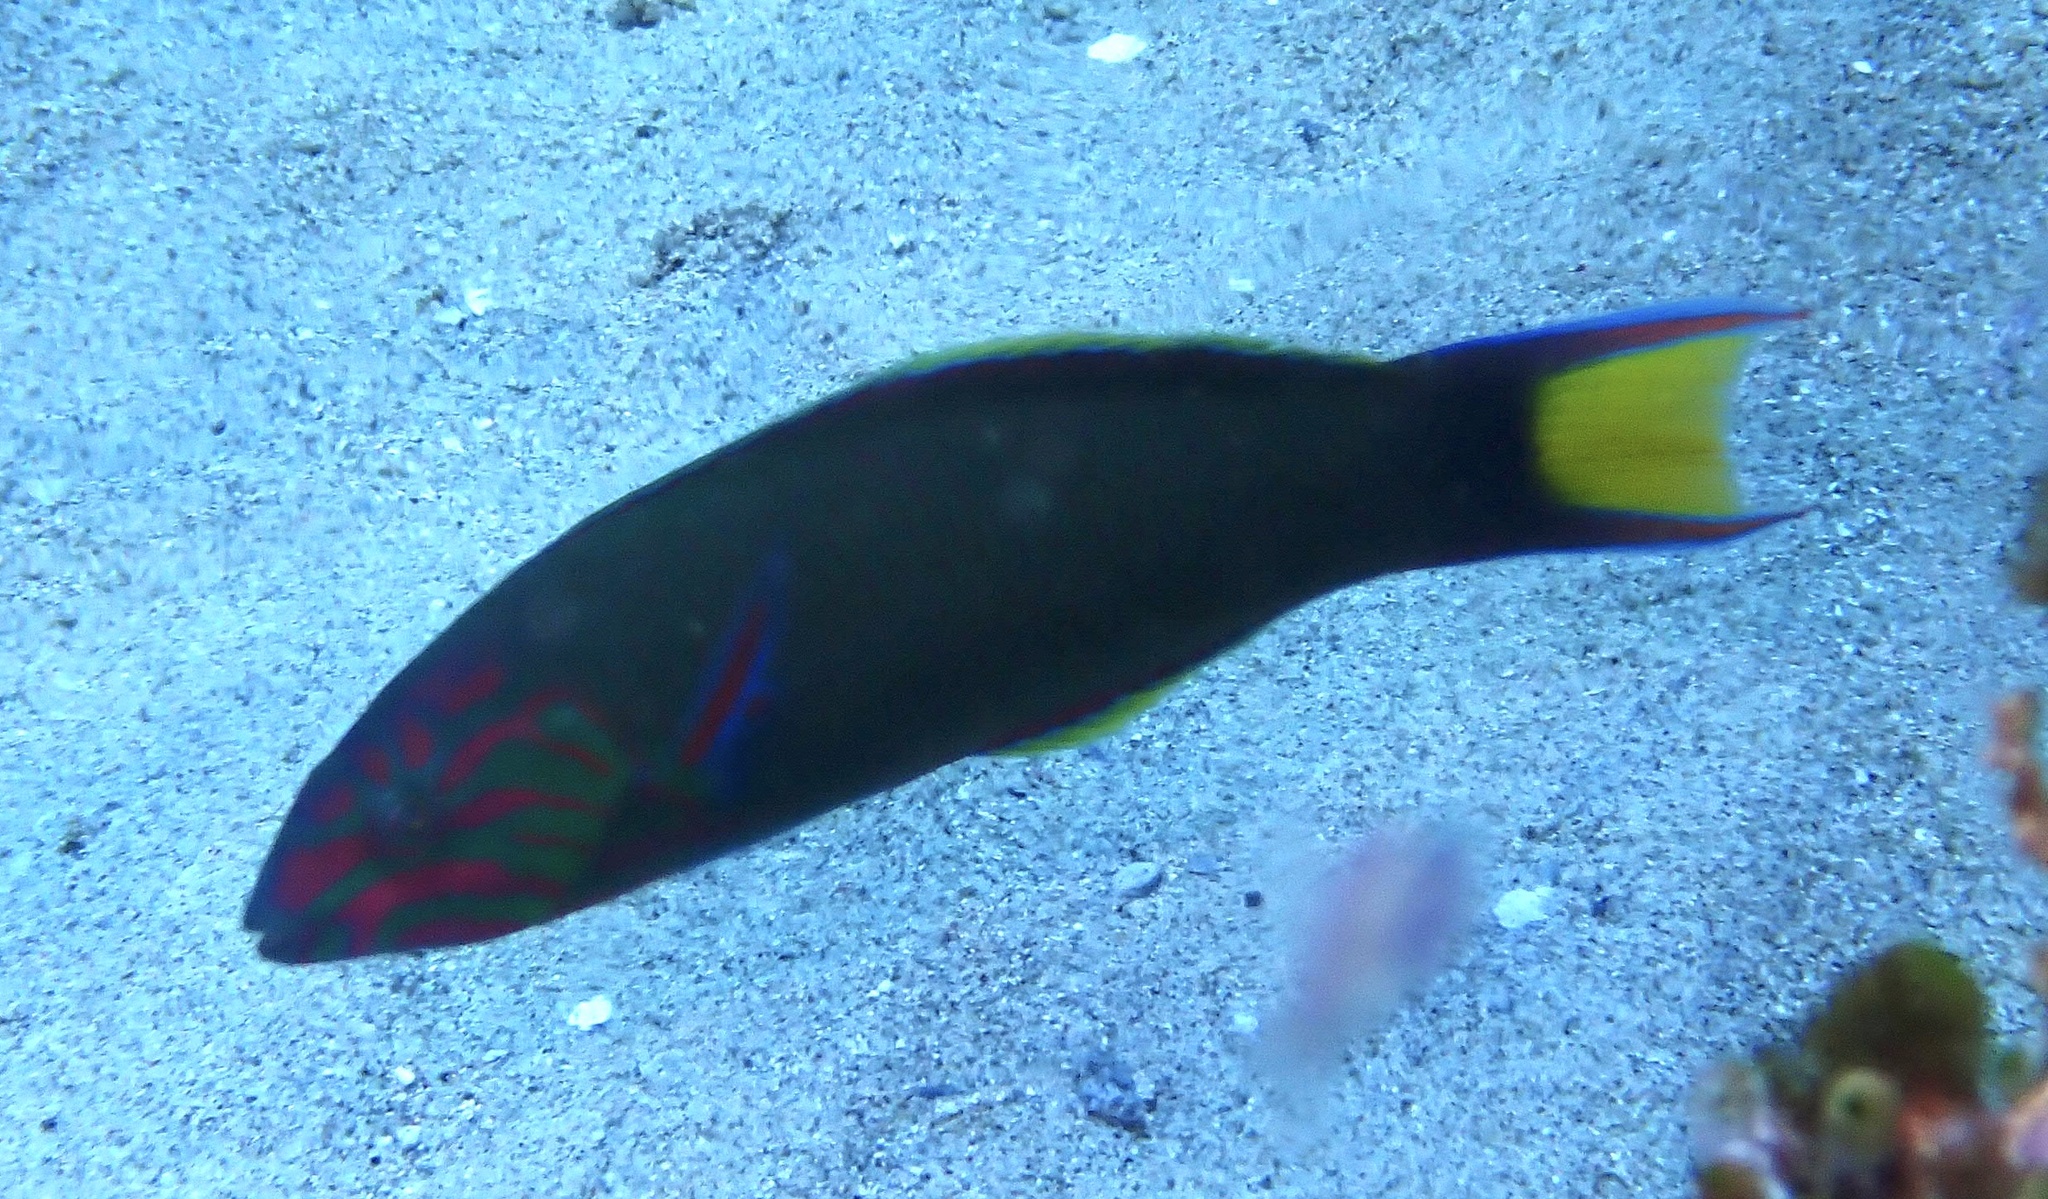
Thalassoma lunare (Moon Wrasse)